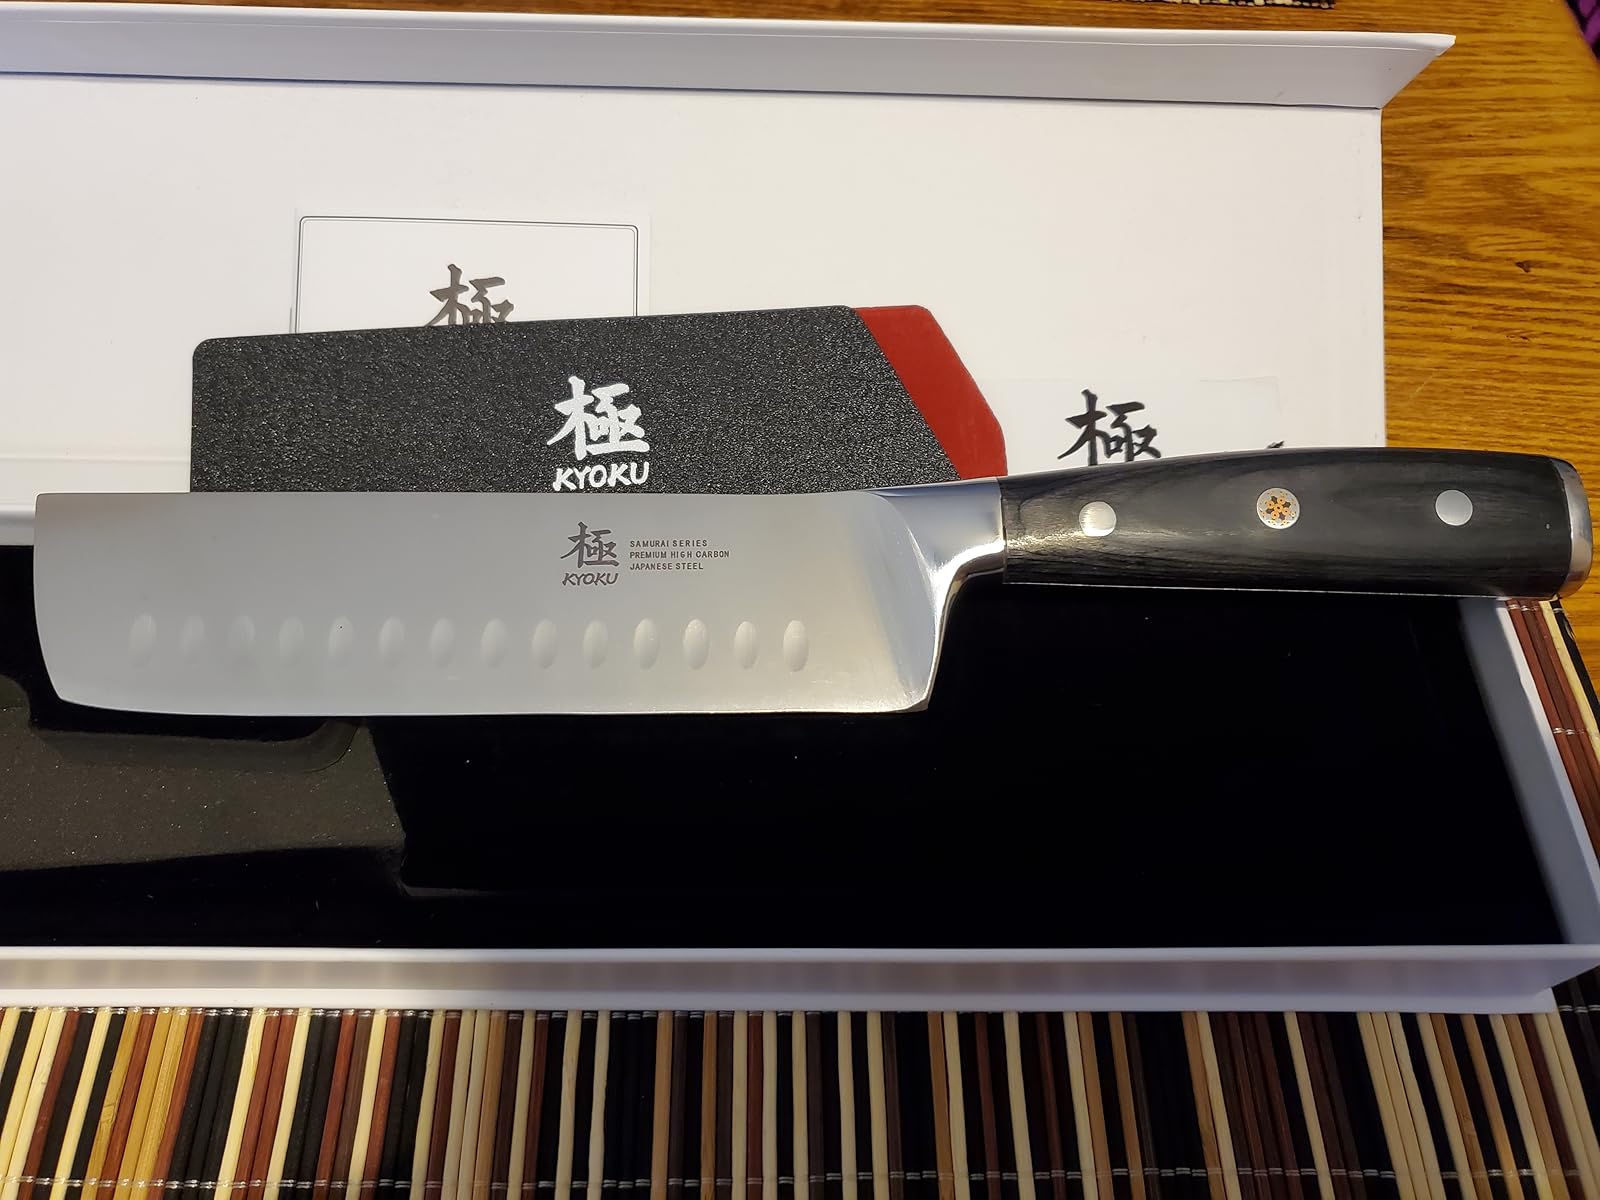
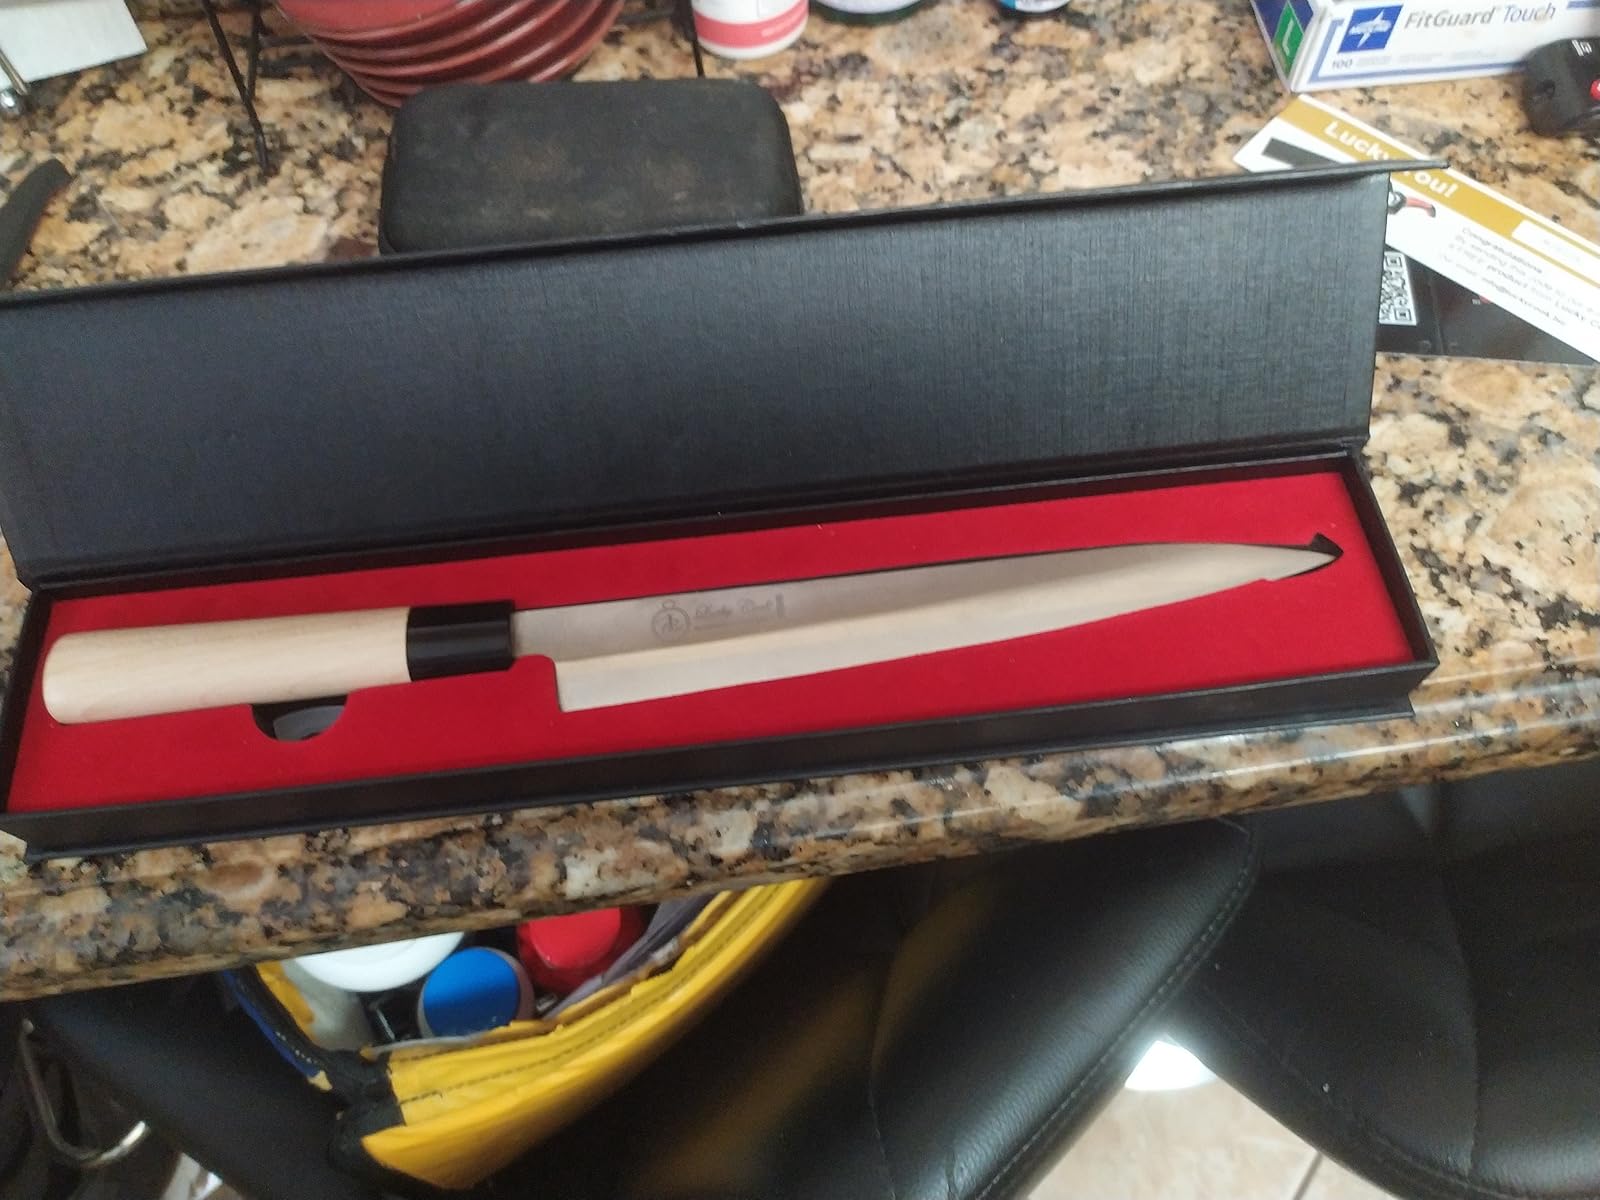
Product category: items_knife
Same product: no